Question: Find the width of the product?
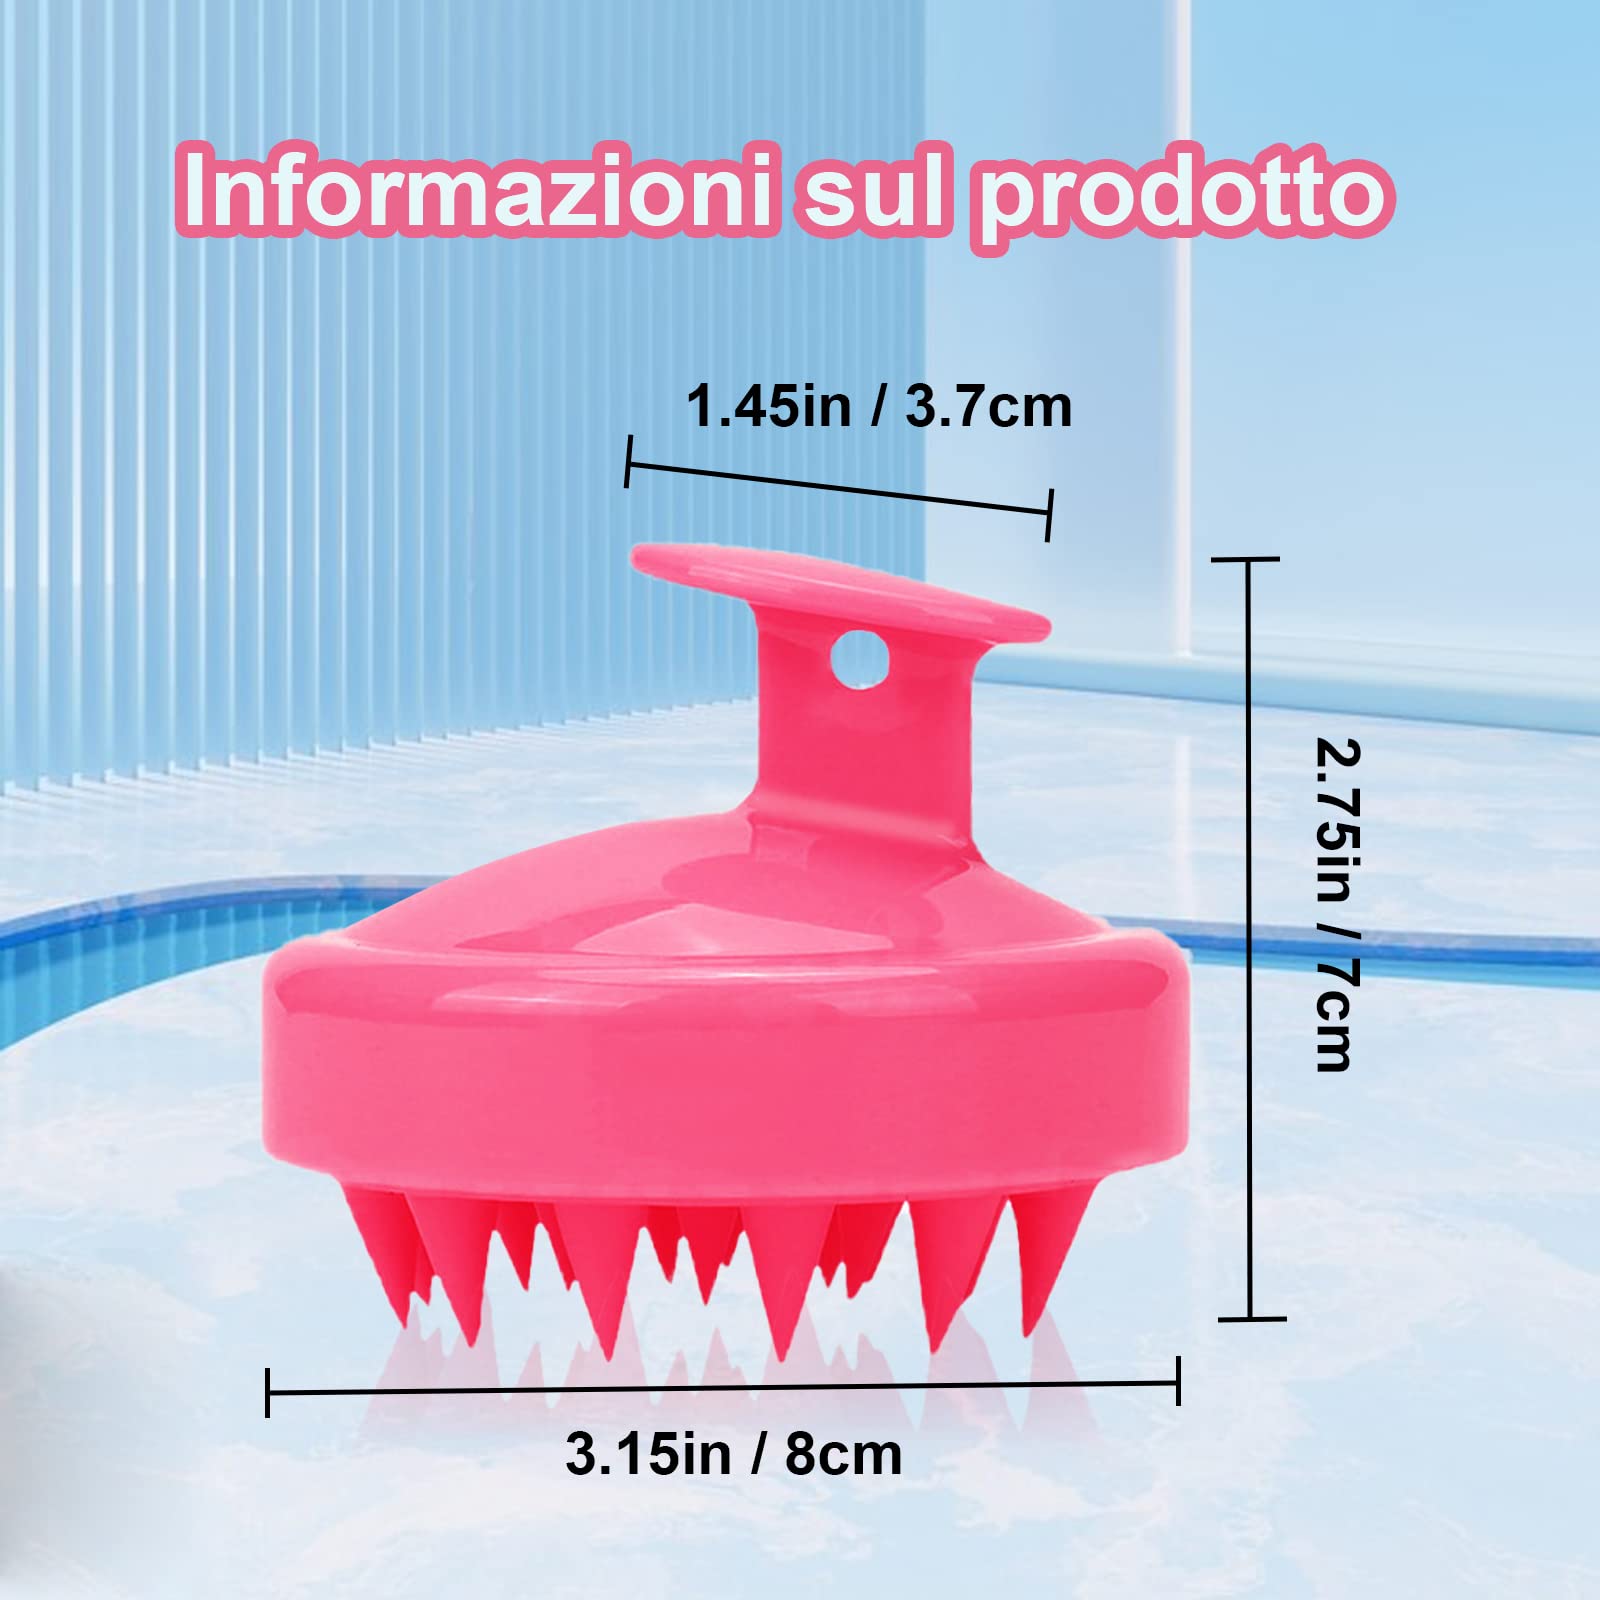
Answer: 3.7 centimetre